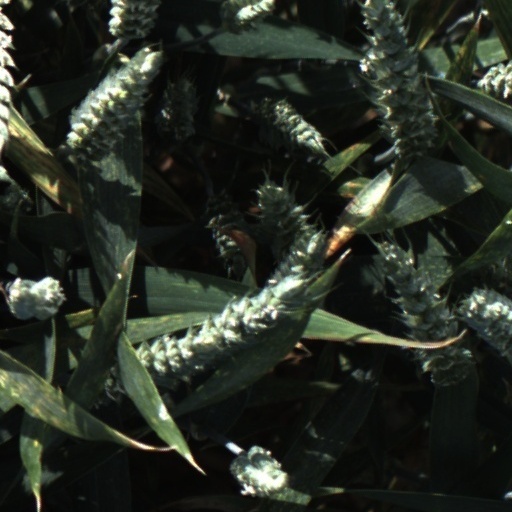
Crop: wheat